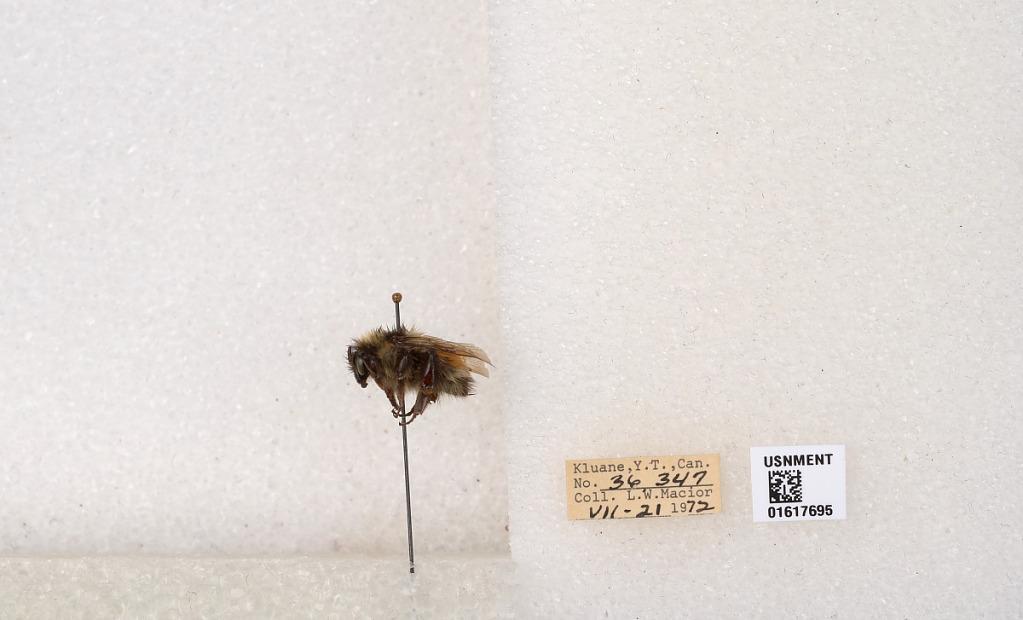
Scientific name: Bombus (Pyrobombus) sylvicola Kirby
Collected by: L. Macior
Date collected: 1972-7-21
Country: Canada
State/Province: Yukon Teritory
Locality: Kluane National Park and Reserve
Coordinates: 60.7493, -139.504